Democratic Party of Japan

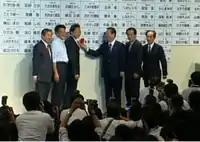
DPJ winning the 2009 general election

Ozawa resigned as party leader in May 2009 after a fundraising scandal and Yukio Hatoyama succeeded Ozawa before the August 2009 general election, at which the party swept the LDP from power in a massive landslide, winning 308 seats (out of a total of 480 seats), reducing the LDP from 300 to 119 seats – the worst defeat for a sitting government in modern Japanese history. This was in marked contrast to the closely contested 1993 general election, the only other time the LDP has lost an election. The DPJ's strong majority in the House of Representatives assured that Hatoyama would be the next prime minister to replace Tarō Asō, leader of the LDP. Hatoyama was nominated on September 16 and formally appointed later that day by Emperor Akihito in the Tokyo Imperial Palace and formed his Cabinet.